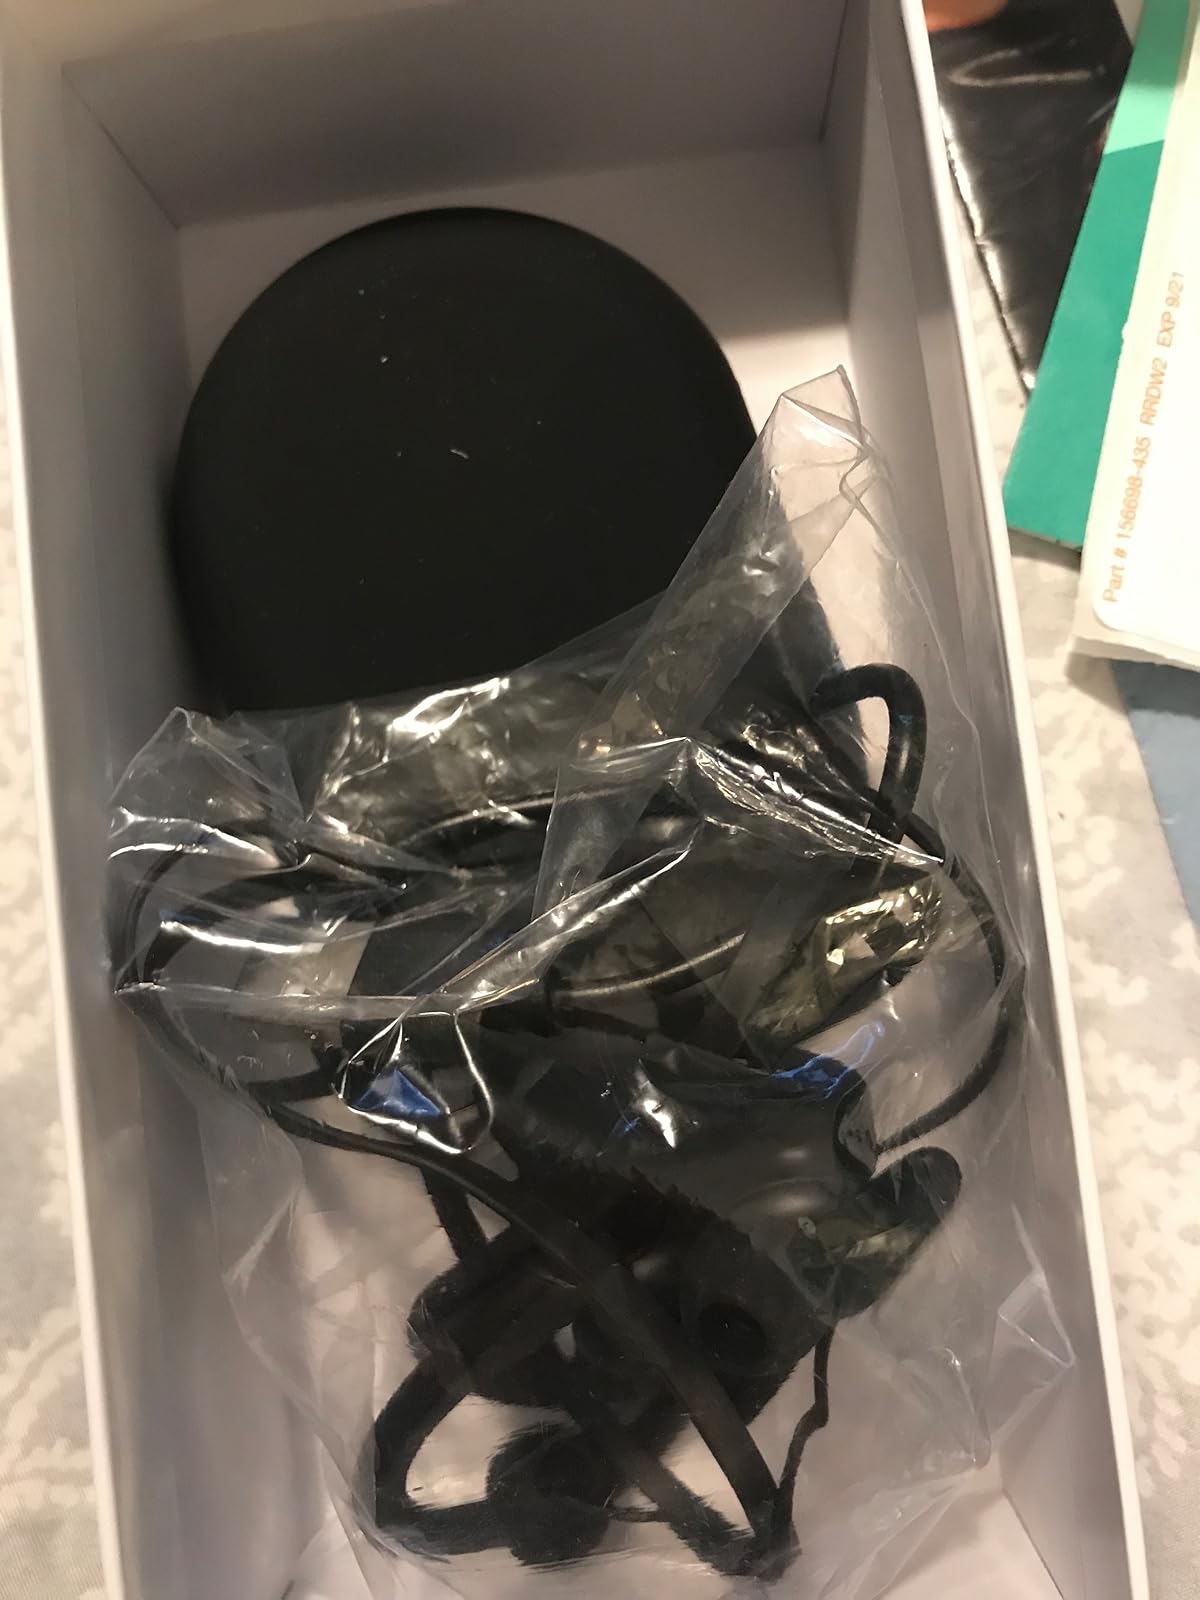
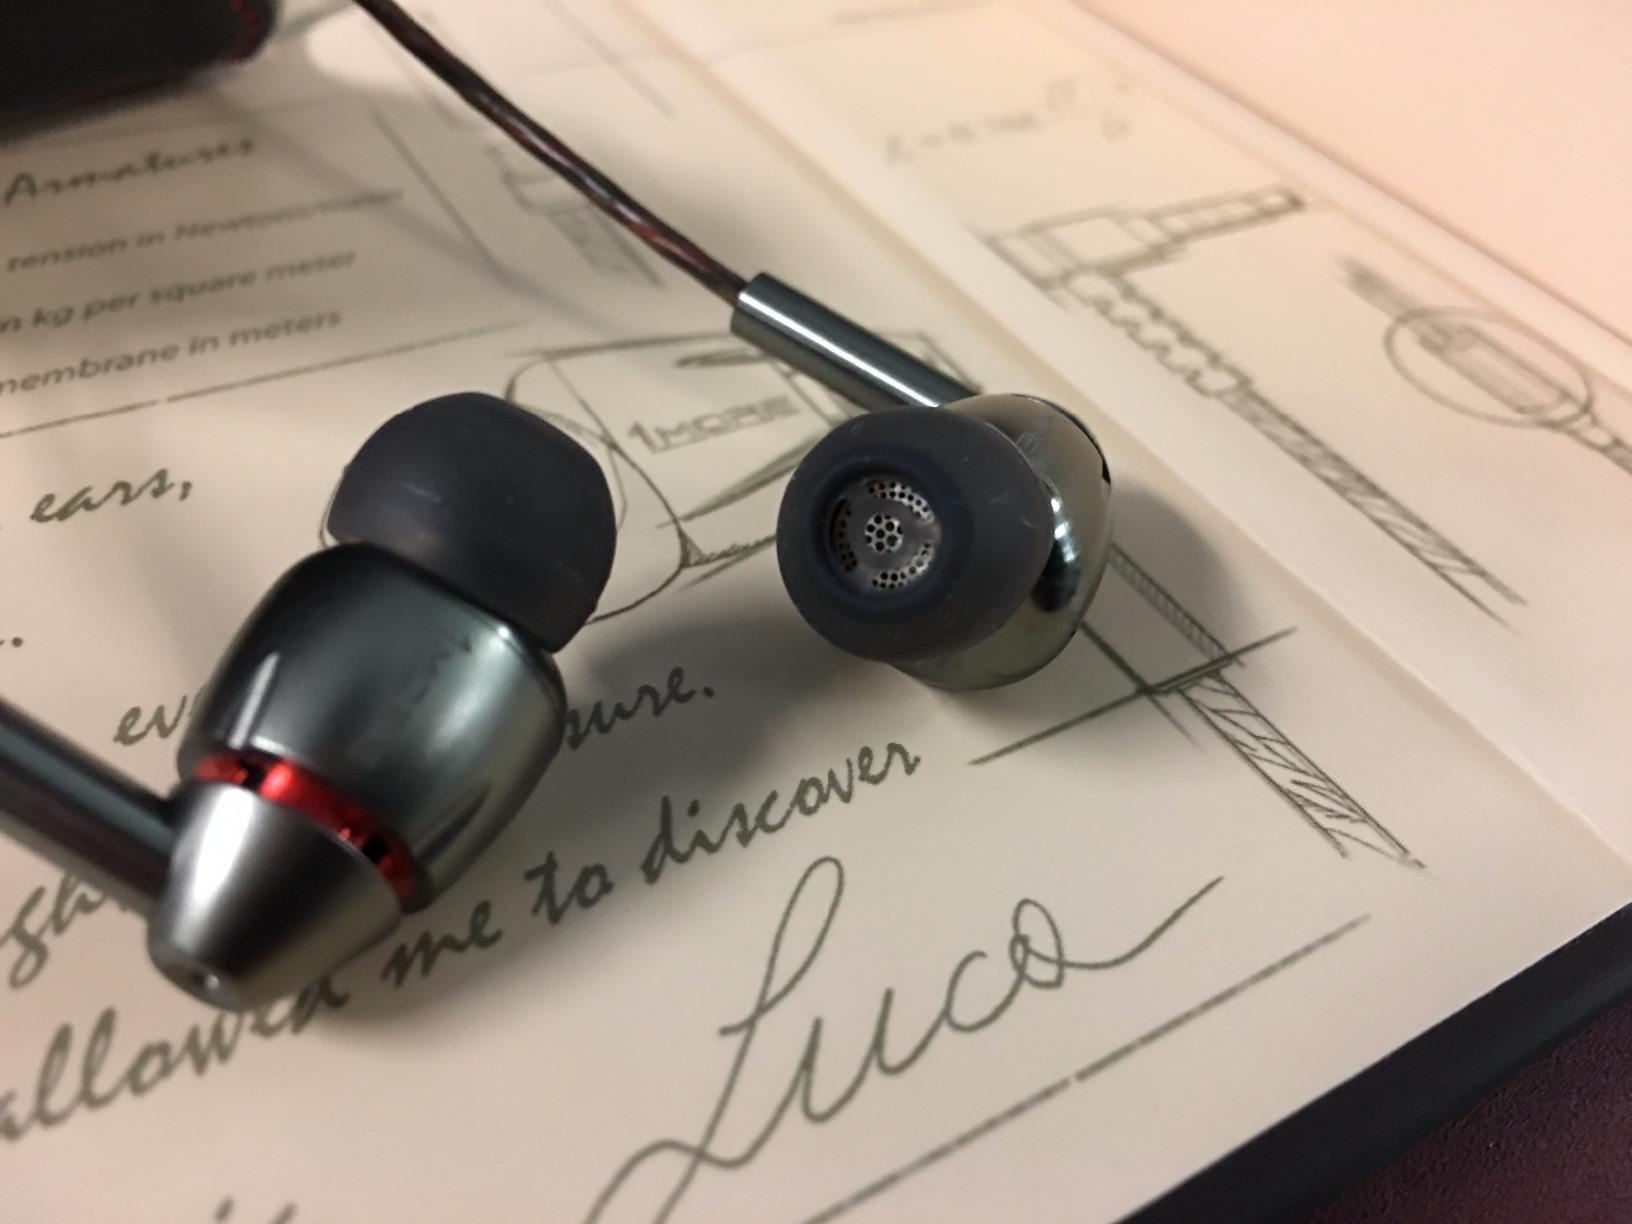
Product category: headphones
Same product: no